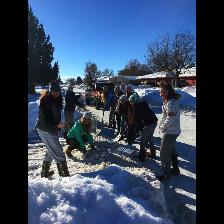
Label: Human